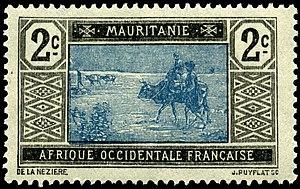
L'Afrique-Occidentale française était un gouvernement général regroupant au sein d'une même fédération huit colonies françaises d'Afrique de l'Ouest entre 1895 et 1958.